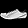
Label: Sneaker